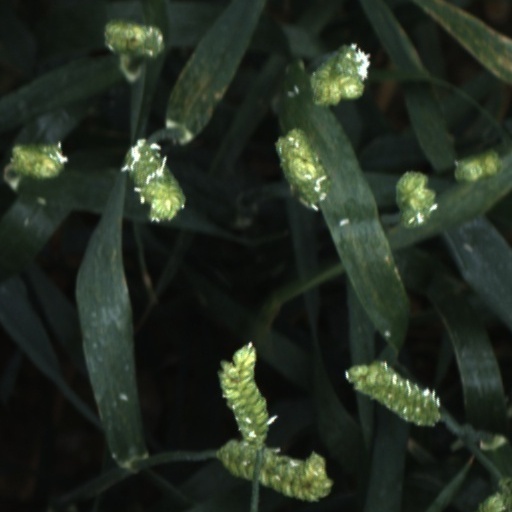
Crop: wheat